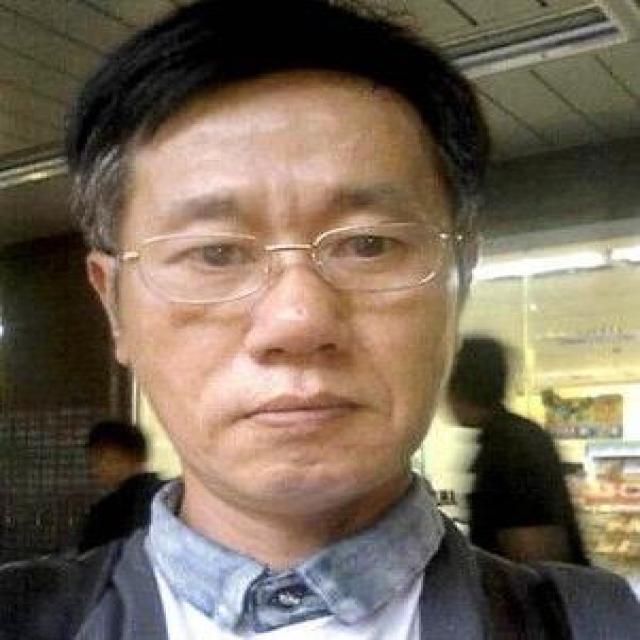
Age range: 45-64